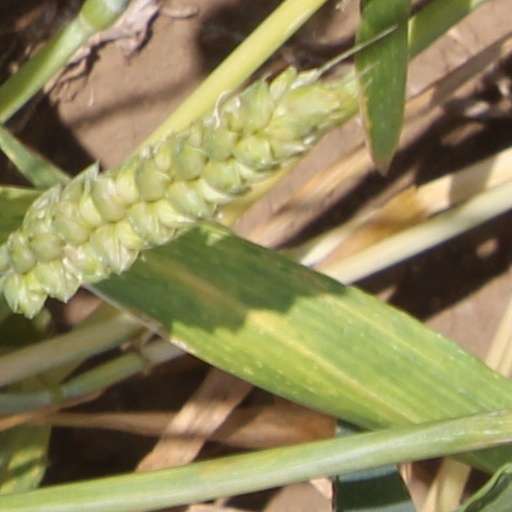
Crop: wheat